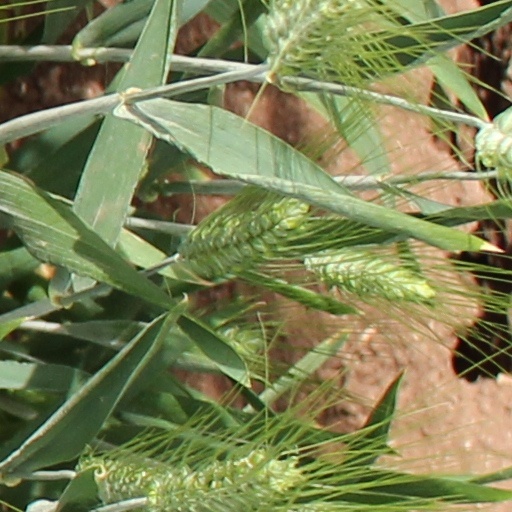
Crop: wheat